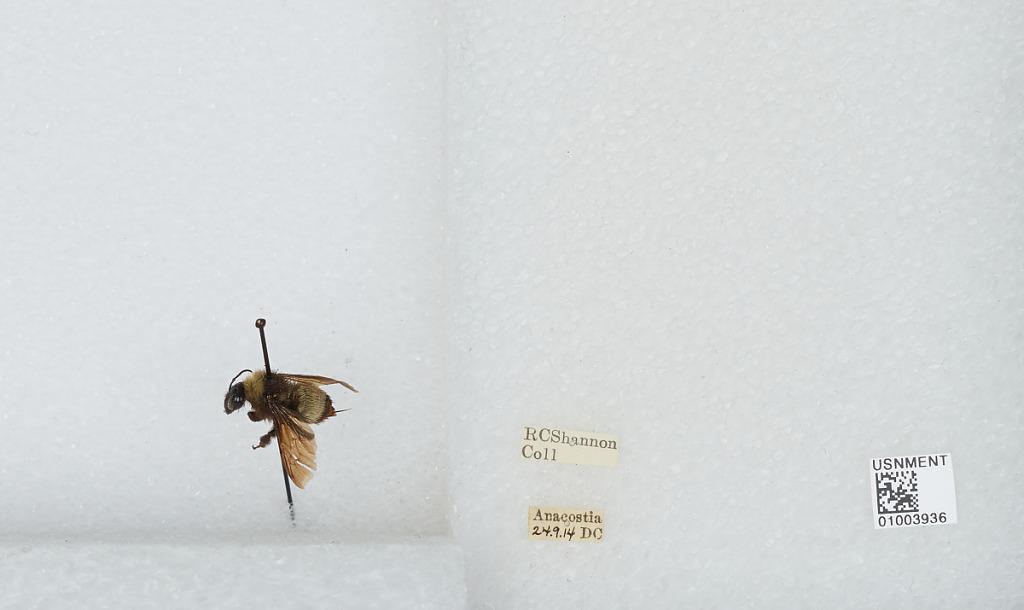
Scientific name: Bombus (Fervidobombus) pensylvanicus pensylvanicus (De Geer)
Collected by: R. Shannon
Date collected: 1914-9-24
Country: United States
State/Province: District of Columbia
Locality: Anacostia, downtown is located at the intersection of Good Hope Road and Martin Luther King, Jr. Avenue
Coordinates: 38.8675, -76.9886